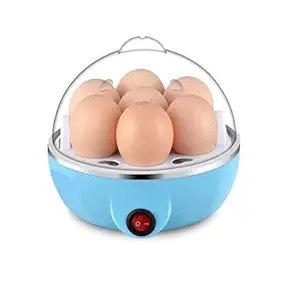
SOFLIN Egg Boiler Electric Automatic Off 7 Egg Poacher for Steaming
Category: Home&Kitchen
Price: 379 (list price: 999)
Rating: 4.3 (3,096 ratings)
About this product: PERFECT EGGS EVERY TIME: Cooking eggs to your desired firmness is easier than ever! An easy to use measuring cup with firmness markings is included, allowing you to cook your eggs to desired hardness of soft, medium or hard and make it consistent every time|ONE-TOUCH COOKING: No complex operations, FAST AND SAFE TO USE. with only One-Touch Power Button, SOFLIN couldn’t be easier to use! Just fill up the water to your desired hardness and turn it on. When the light turns off, the eggs are ready. Simple as that!|COMPACT, LIGHTWEIGHT AND SAFE: Small size and lightweight making Egguru a perfect solution for for smaller kitchen, college dorm life, or camper/RV traveling.|EASY TO CLEAN - Detachable parts make it very easy to disassemble and clean. Simply remove the egg holder and wash these parts with detergent and a sponge.|Material Type: Plastic